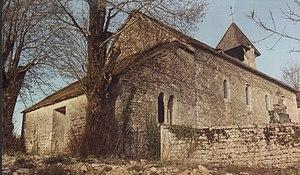
Cet article recense les sites retenus pour le loto du patrimoine en 2019.
Busserotte-et-Montenaille est une commune française située dans le département de la Côte-d'Or en région Bourgogne-Franche-Comté.
Cet article recense une partie des monuments historiques de la Côte-d'Or, en France.